Williams River (Vermont)

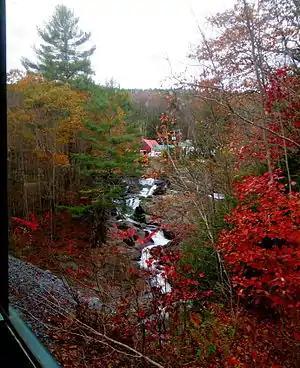
Sokoki Falls as seen from the Green Mountain Flyer excursion train. On the Williams River in Rockingham, VT.

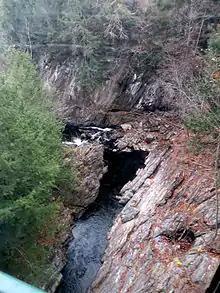
Brockways Mills Gorge, just below Sokoki Falls, as seen from the Green Mountain Flyer excursion train. On the Williams River in Rockingham, VT.

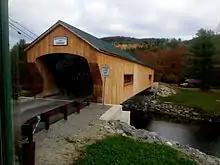
The new Bartonsville covered bridge, taken from the Green Mountain Flyer excursion train, on the south side of the Williams River.

The Williams River is a river in the US state of Vermont. It is a tributary of the Connecticut River. Its watershed covers 117 square miles; land use is about 80% forested and 4% agricultural, and the upper river supports wild brook trout and brown trout.